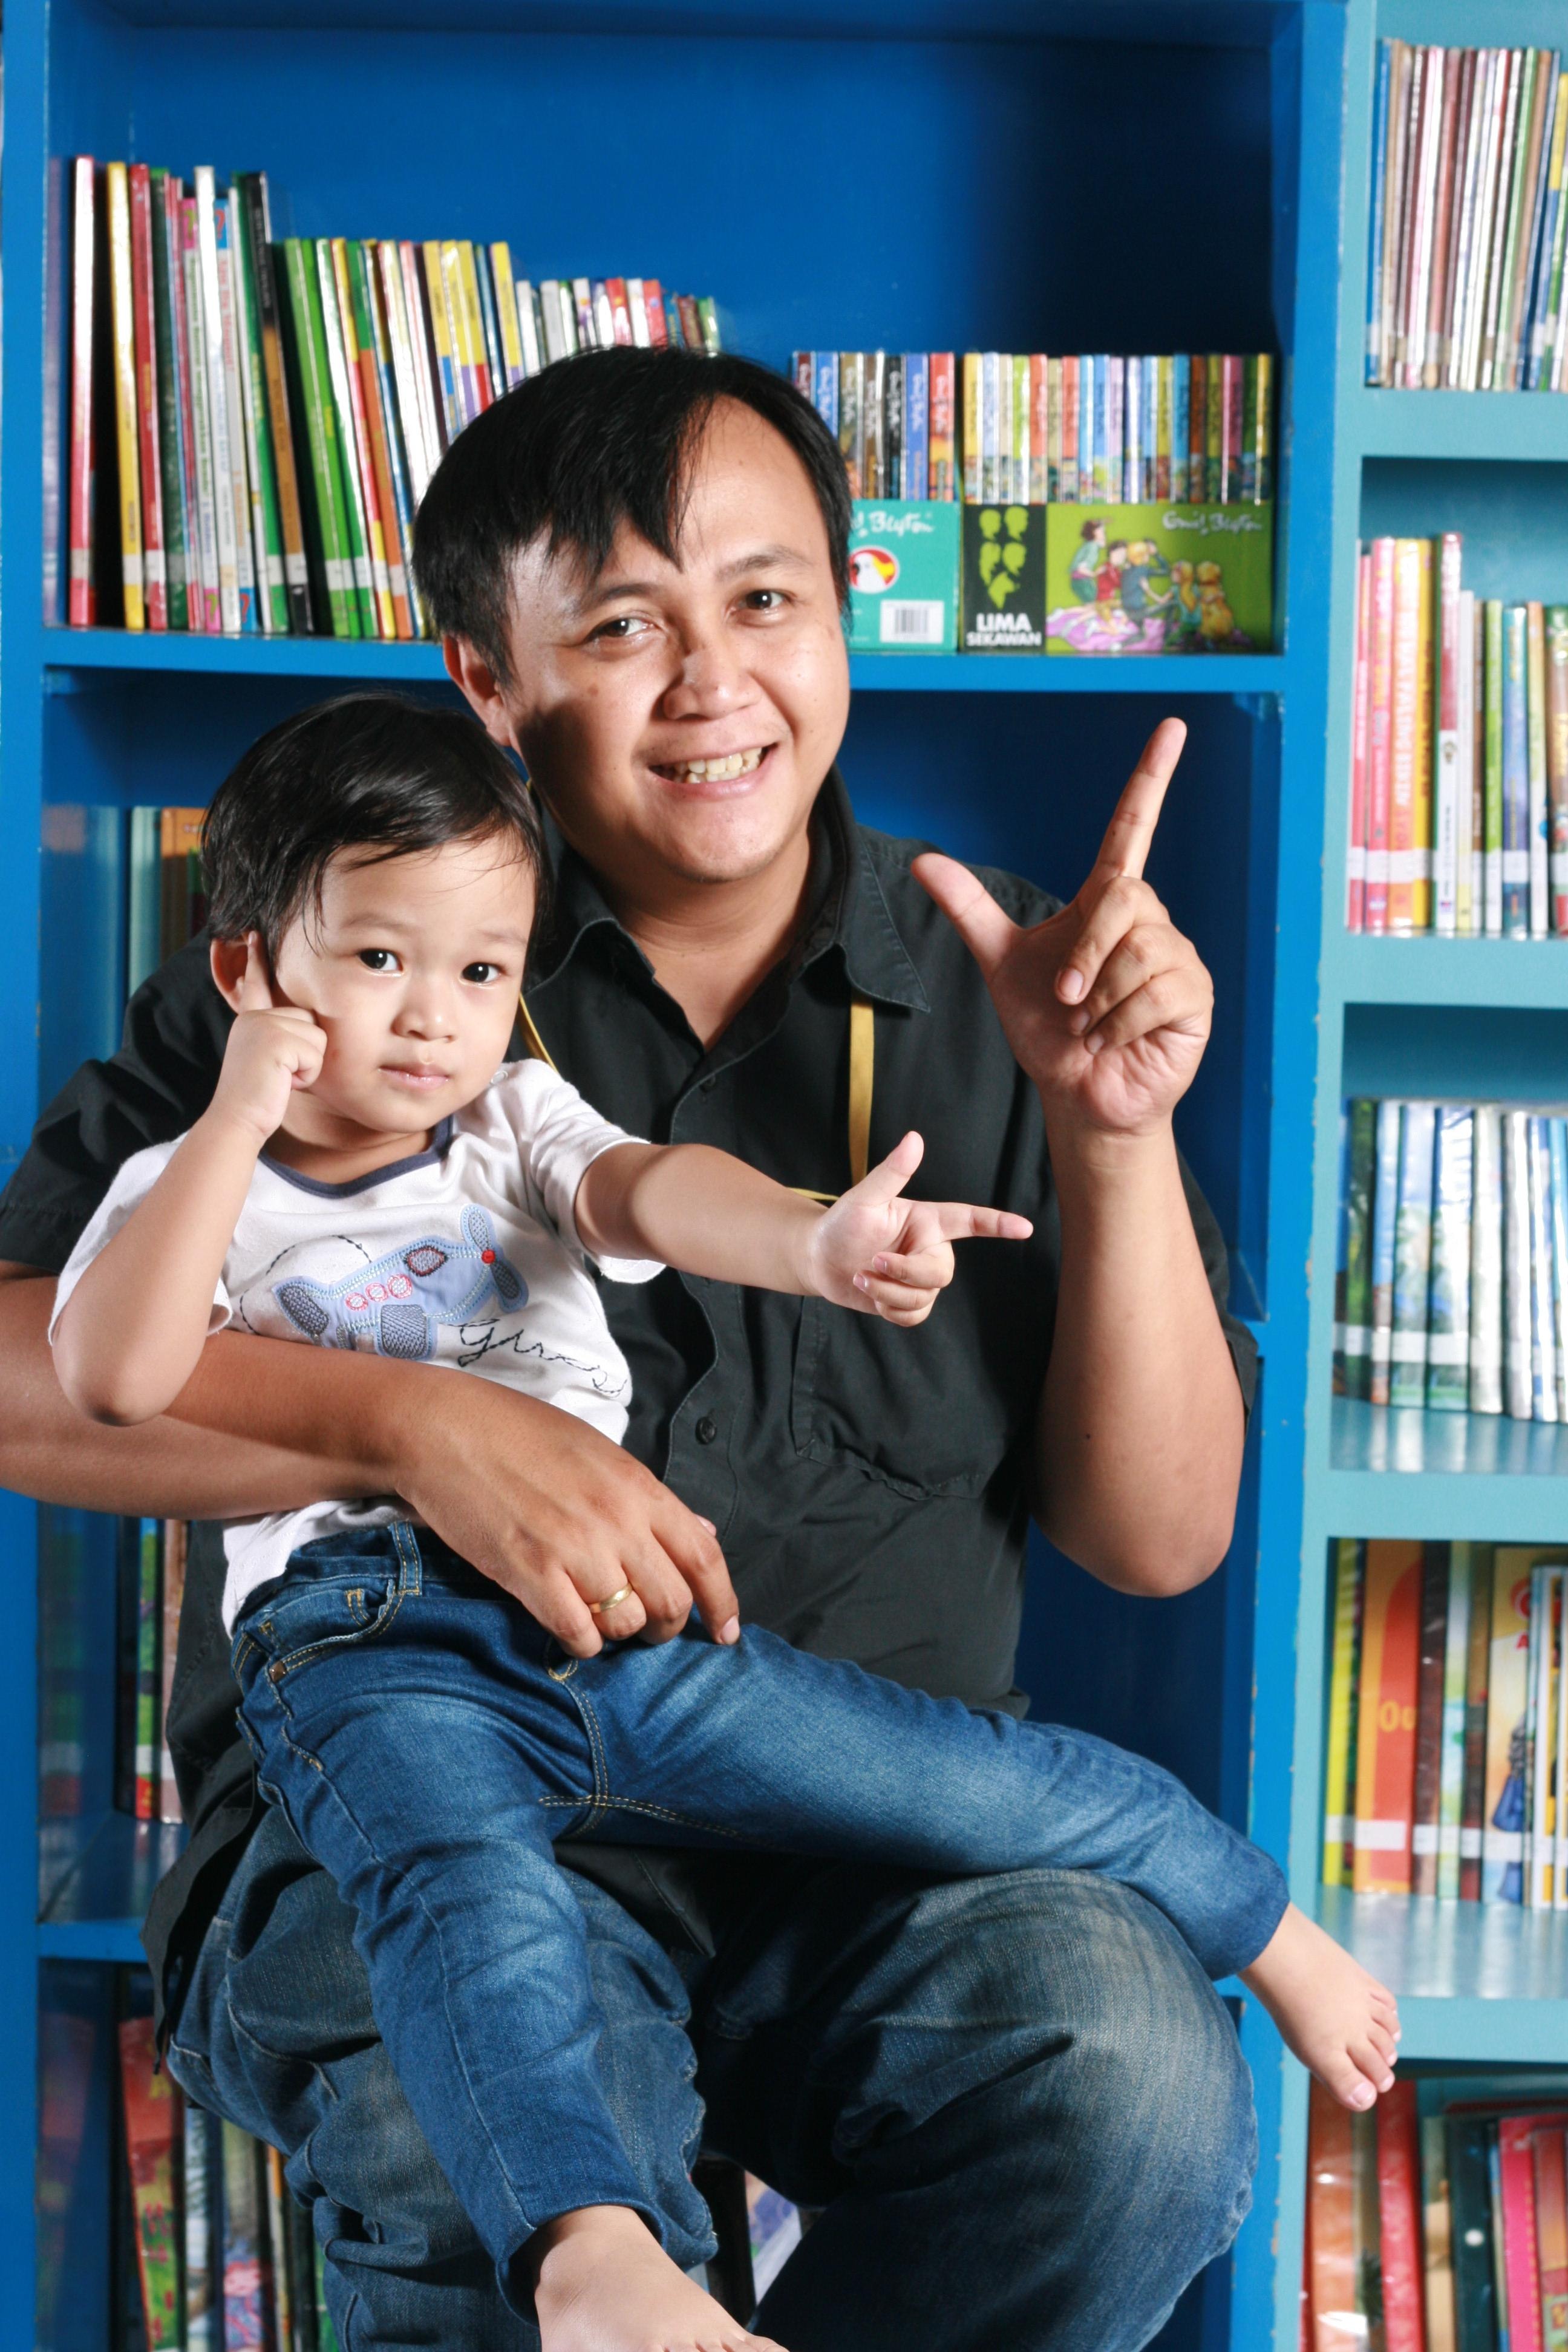
person, people, play, kid, sitting, father, child, son, library, happy, pose